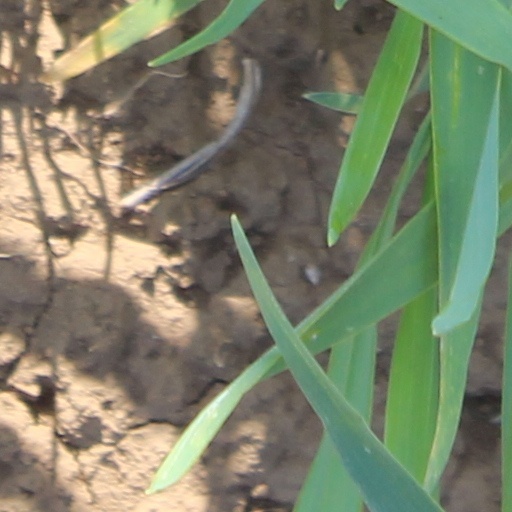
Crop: wheat